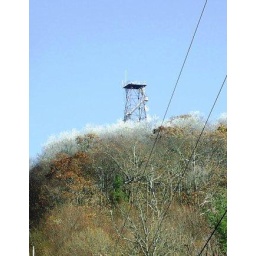
There was still frost on the tops of the trees and the tower in the late afternoon.